Alan Stivell

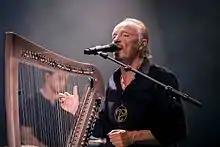
Stivell in concert at Festival de Cornouaille (Quimper, Brittany), 2016

Alan Stivell (born Alan Cochevelou on 6 January 1944) is a Breton and Celtic musician and singer, songwriter, recording artist, and master of the Celtic harp. From the early 1970s, he revived global interest in the Celtic (specifically Breton) harp and Celtic music as part of world music. As a bagpiper and bombard player, he modernized traditional Breton music and singing in the Breton language. A precursor of Celtic rock, he is inspired by the union of the Celtic cultures and is a keeper of the Breton culture.